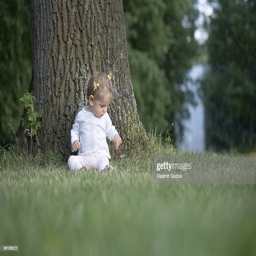
a baby girl sitting under a tree